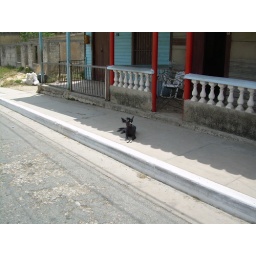
Strange looking half goat - half dog looking thing in some backwoods town.